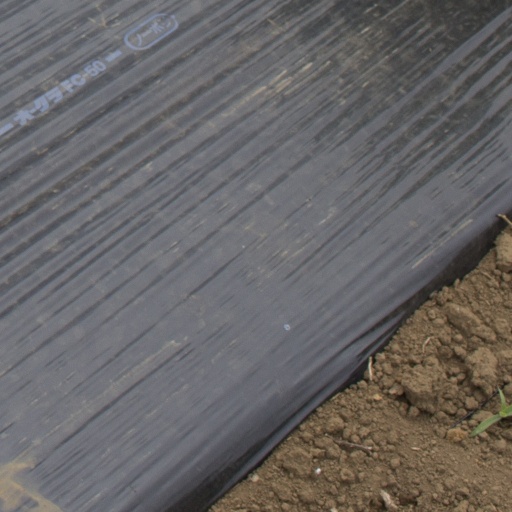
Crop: Jerusalem artichoke